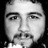
Emotion: neutral